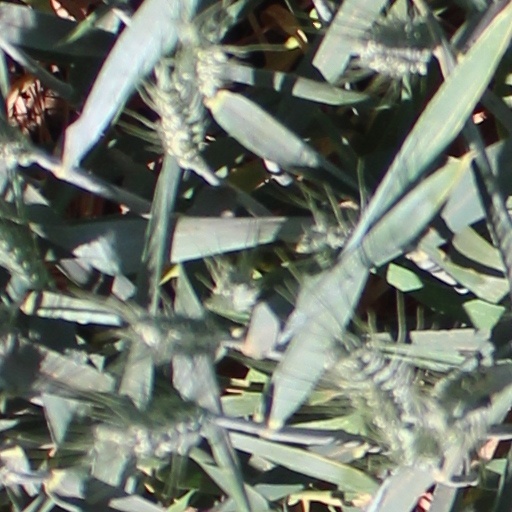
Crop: wheat